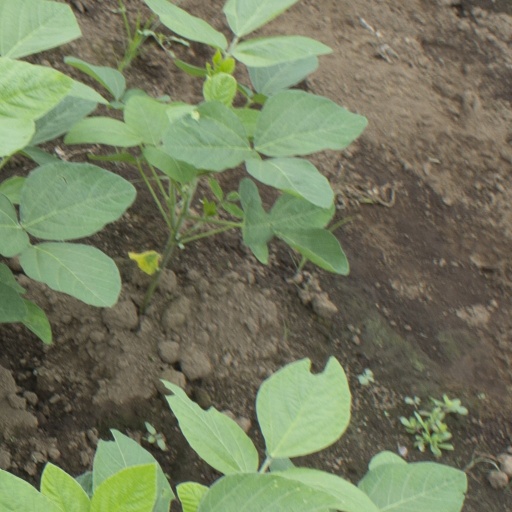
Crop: soybean